List of non-marine molluscs of Spain

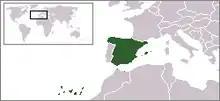
Location of Spain

The non-marine molluscs of Spain are a part of the molluscan fauna of Spain.